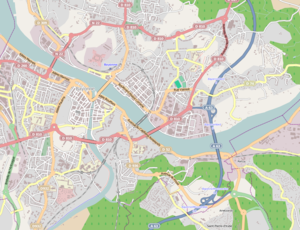
La cathédrale Sainte-Marie ou Notre-Dame de Bayonne est une cathédrale catholique romaine située dans le département des Pyrénées-Atlantiques. Construite aux XIIIᵉ et XIVᵉ siècles, elle est caractéristique du style gothique. Elle est le siège épiscopal du diocèse de Bayonne.
La rue Sainte-Catherine est une rue du quartier Saint-Esprit à Bayonne dans les Pyrénées-Atlantiques.
Le pont Saint-Esprit est un pont à voûtes franchissant l'Adour à Bayonne. Il permet de relier le centre ville au quartier Saint-Esprit. D'une longueur de 200 mètres, l'ouvrage présente 7 arches. Il fut élargi en 1910 pour permettre le passage du tramway à l'époque.
Le conservatoire Maurice-Ravel est un conservatoire à rayonnement régional, établissement français d'enseignement artistique agréé et contrôlé par l'État, représenté par la direction régionale des Affaires culturelles. Il propose trois spécialités, musique, chorégraphie et art dramatique répartis sur quatre sites situés à Bayonne, Biarritz, Hendaye et Saint-Jean-de-Luz.